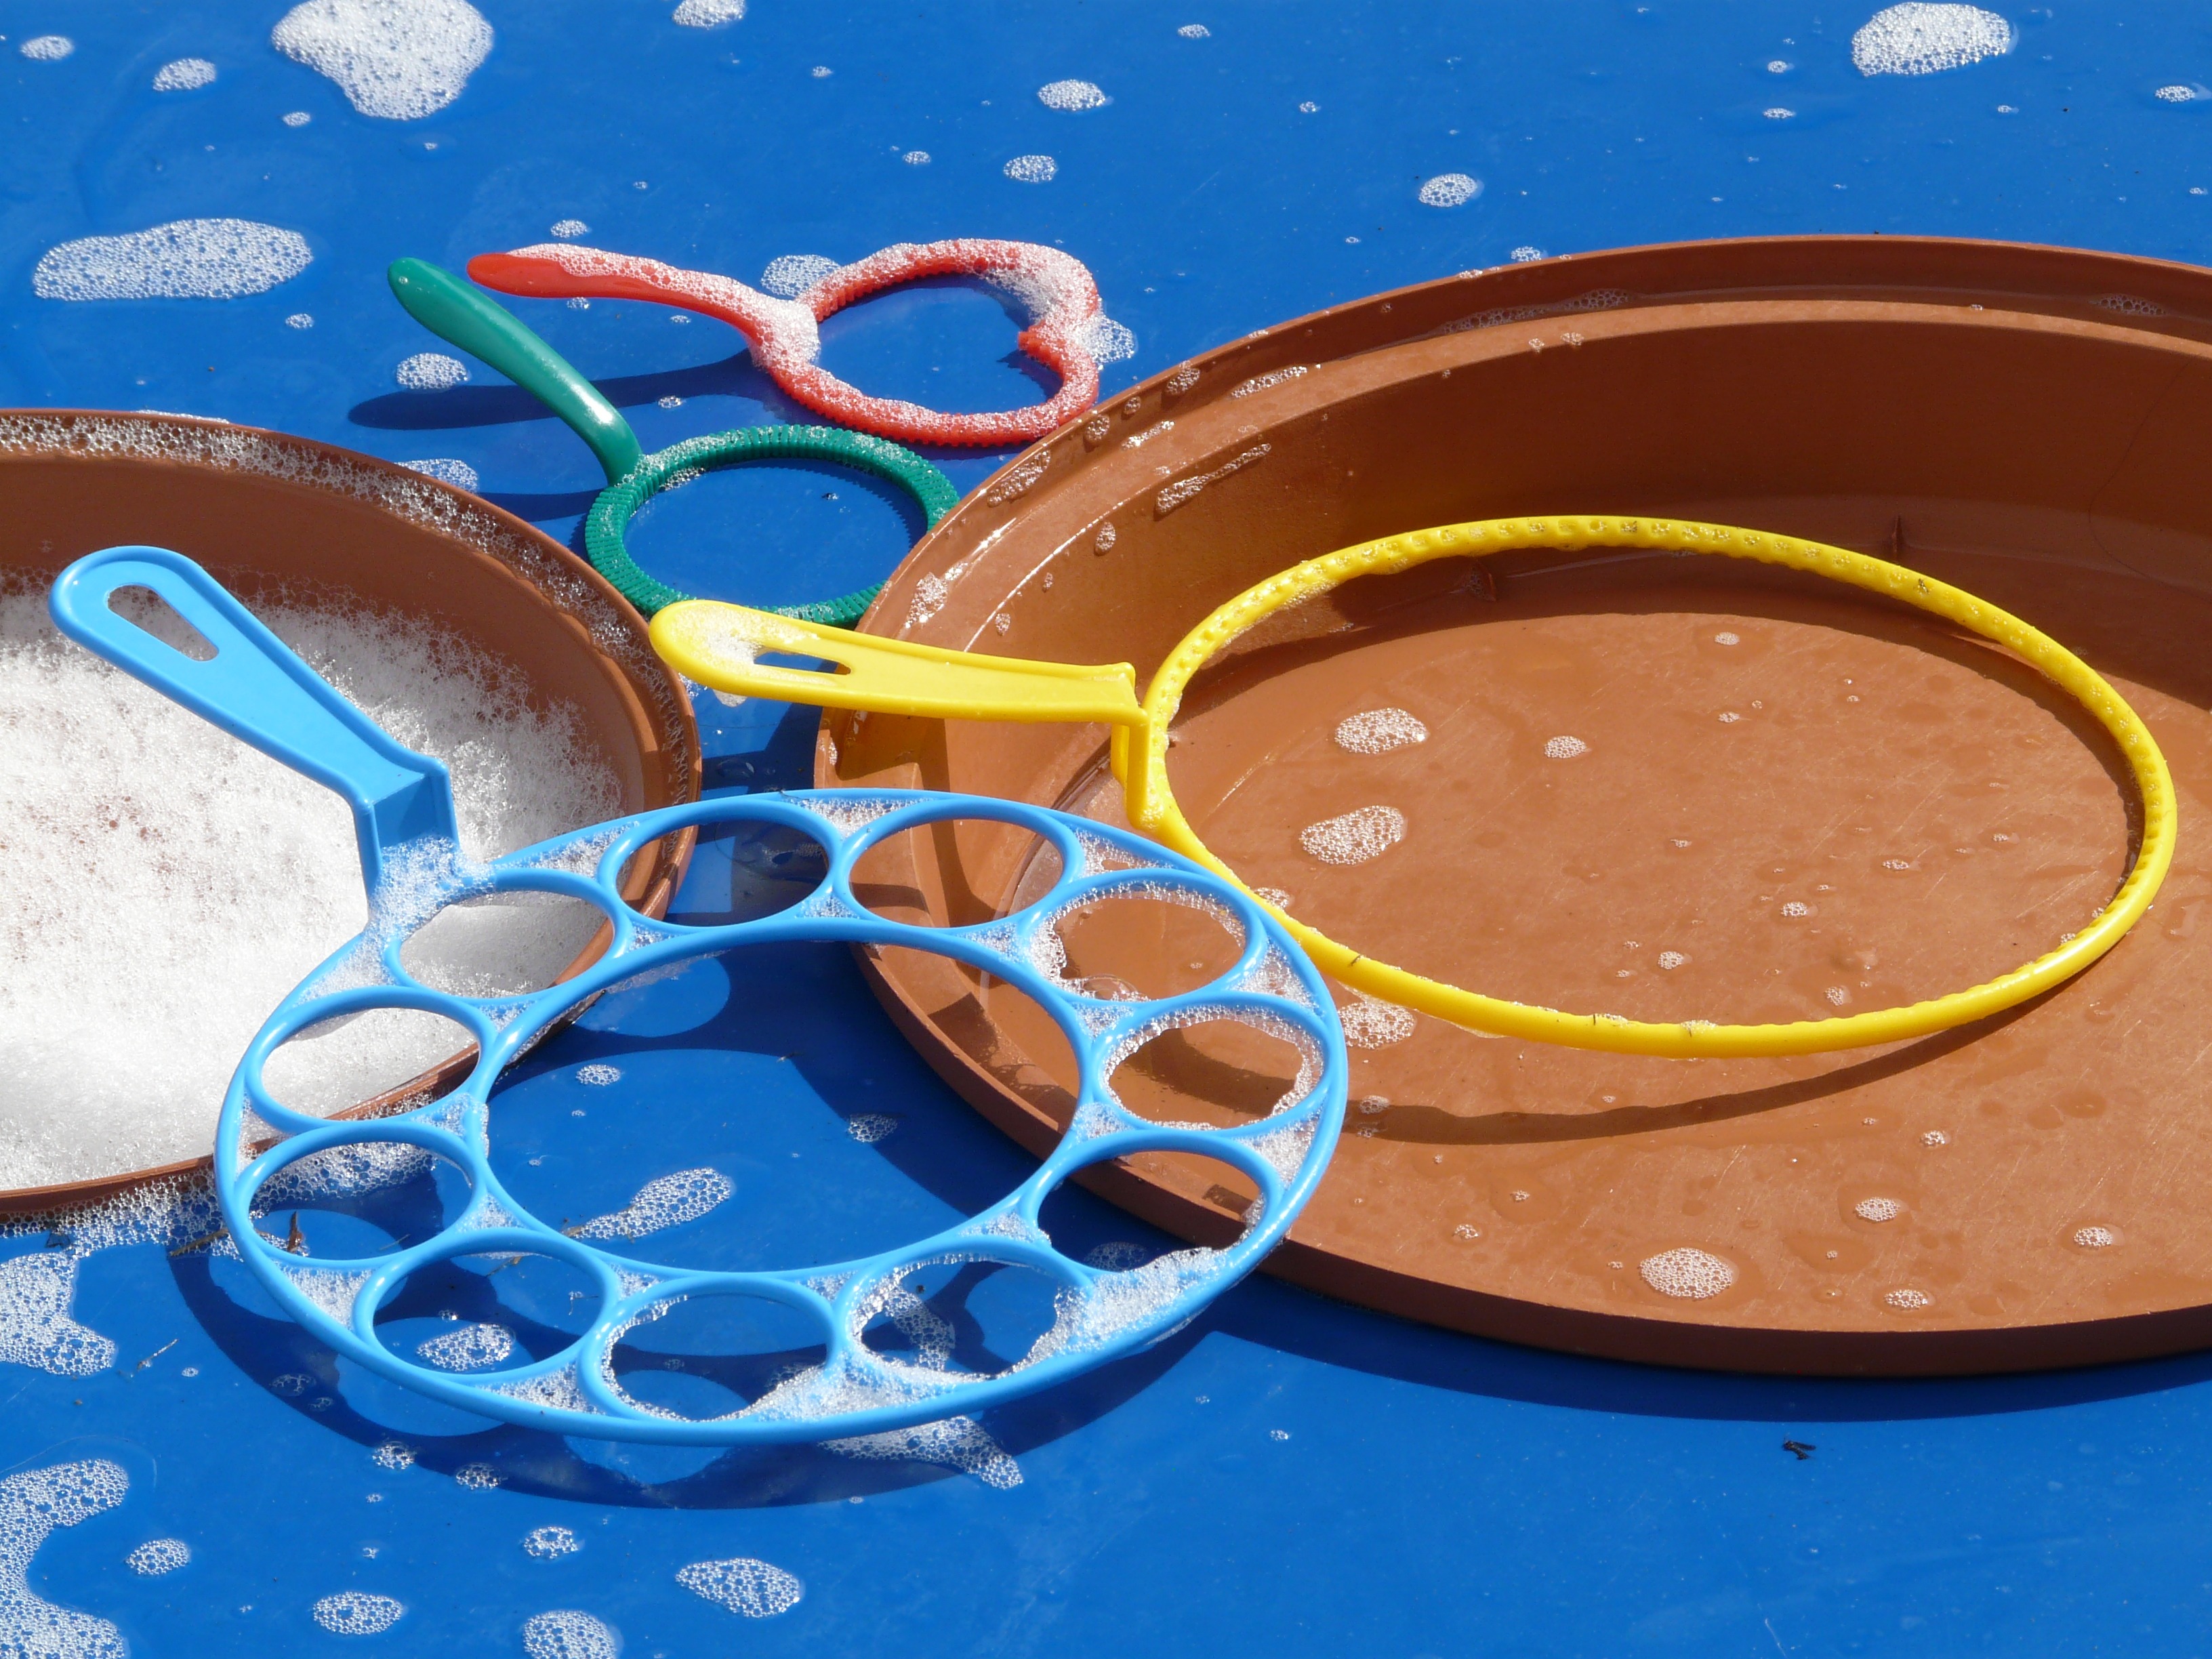
play, tool, food, instrument, circle, device, children, fun, illustration, toys, soap bubbles, soapy water, bubble production, bubble table, bubble rings, bubble cans, bubble tool